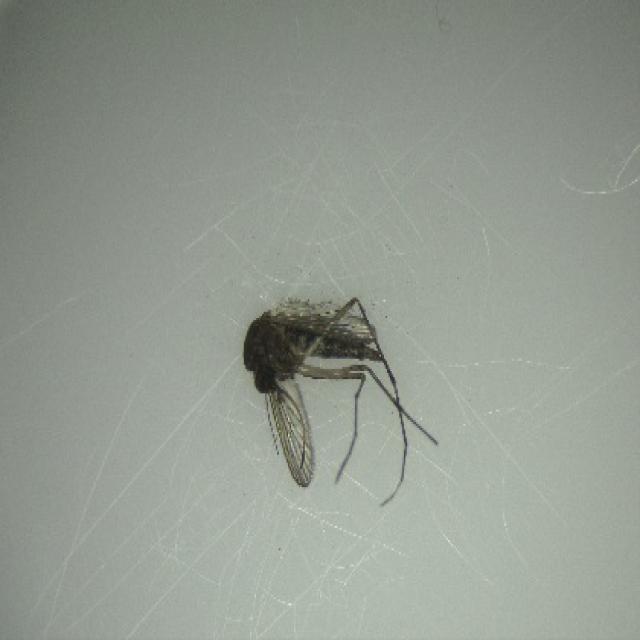
Species: aedes_vexans